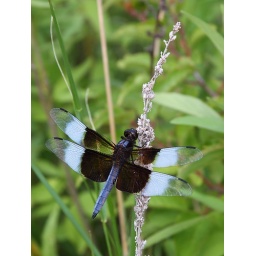
Flora and fauna from the Eloise Butler Wildflower Preserve and bird Sanctuary in Theodore Wirth Park in the middle of the city of Minneapolis